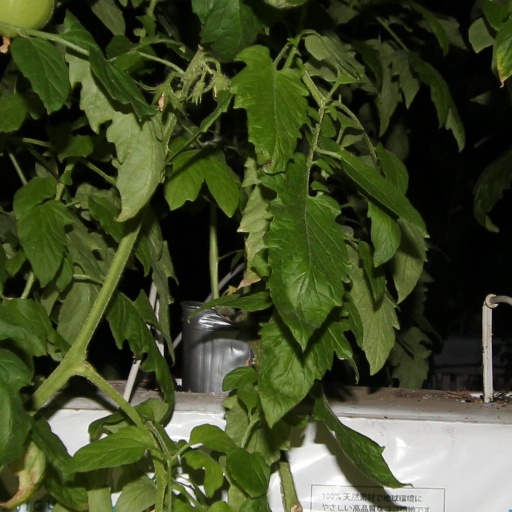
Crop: tomato